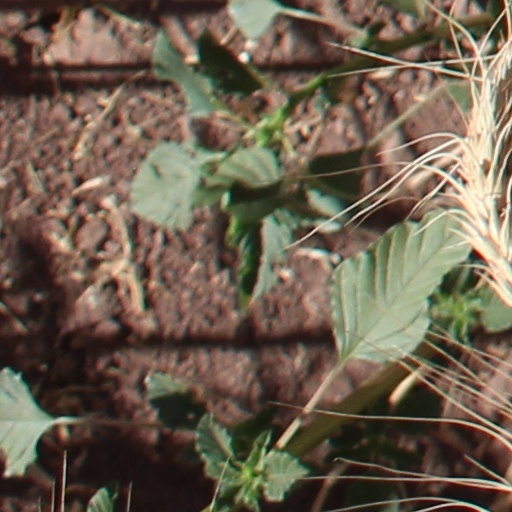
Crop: wheat